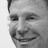
Emotion: happy